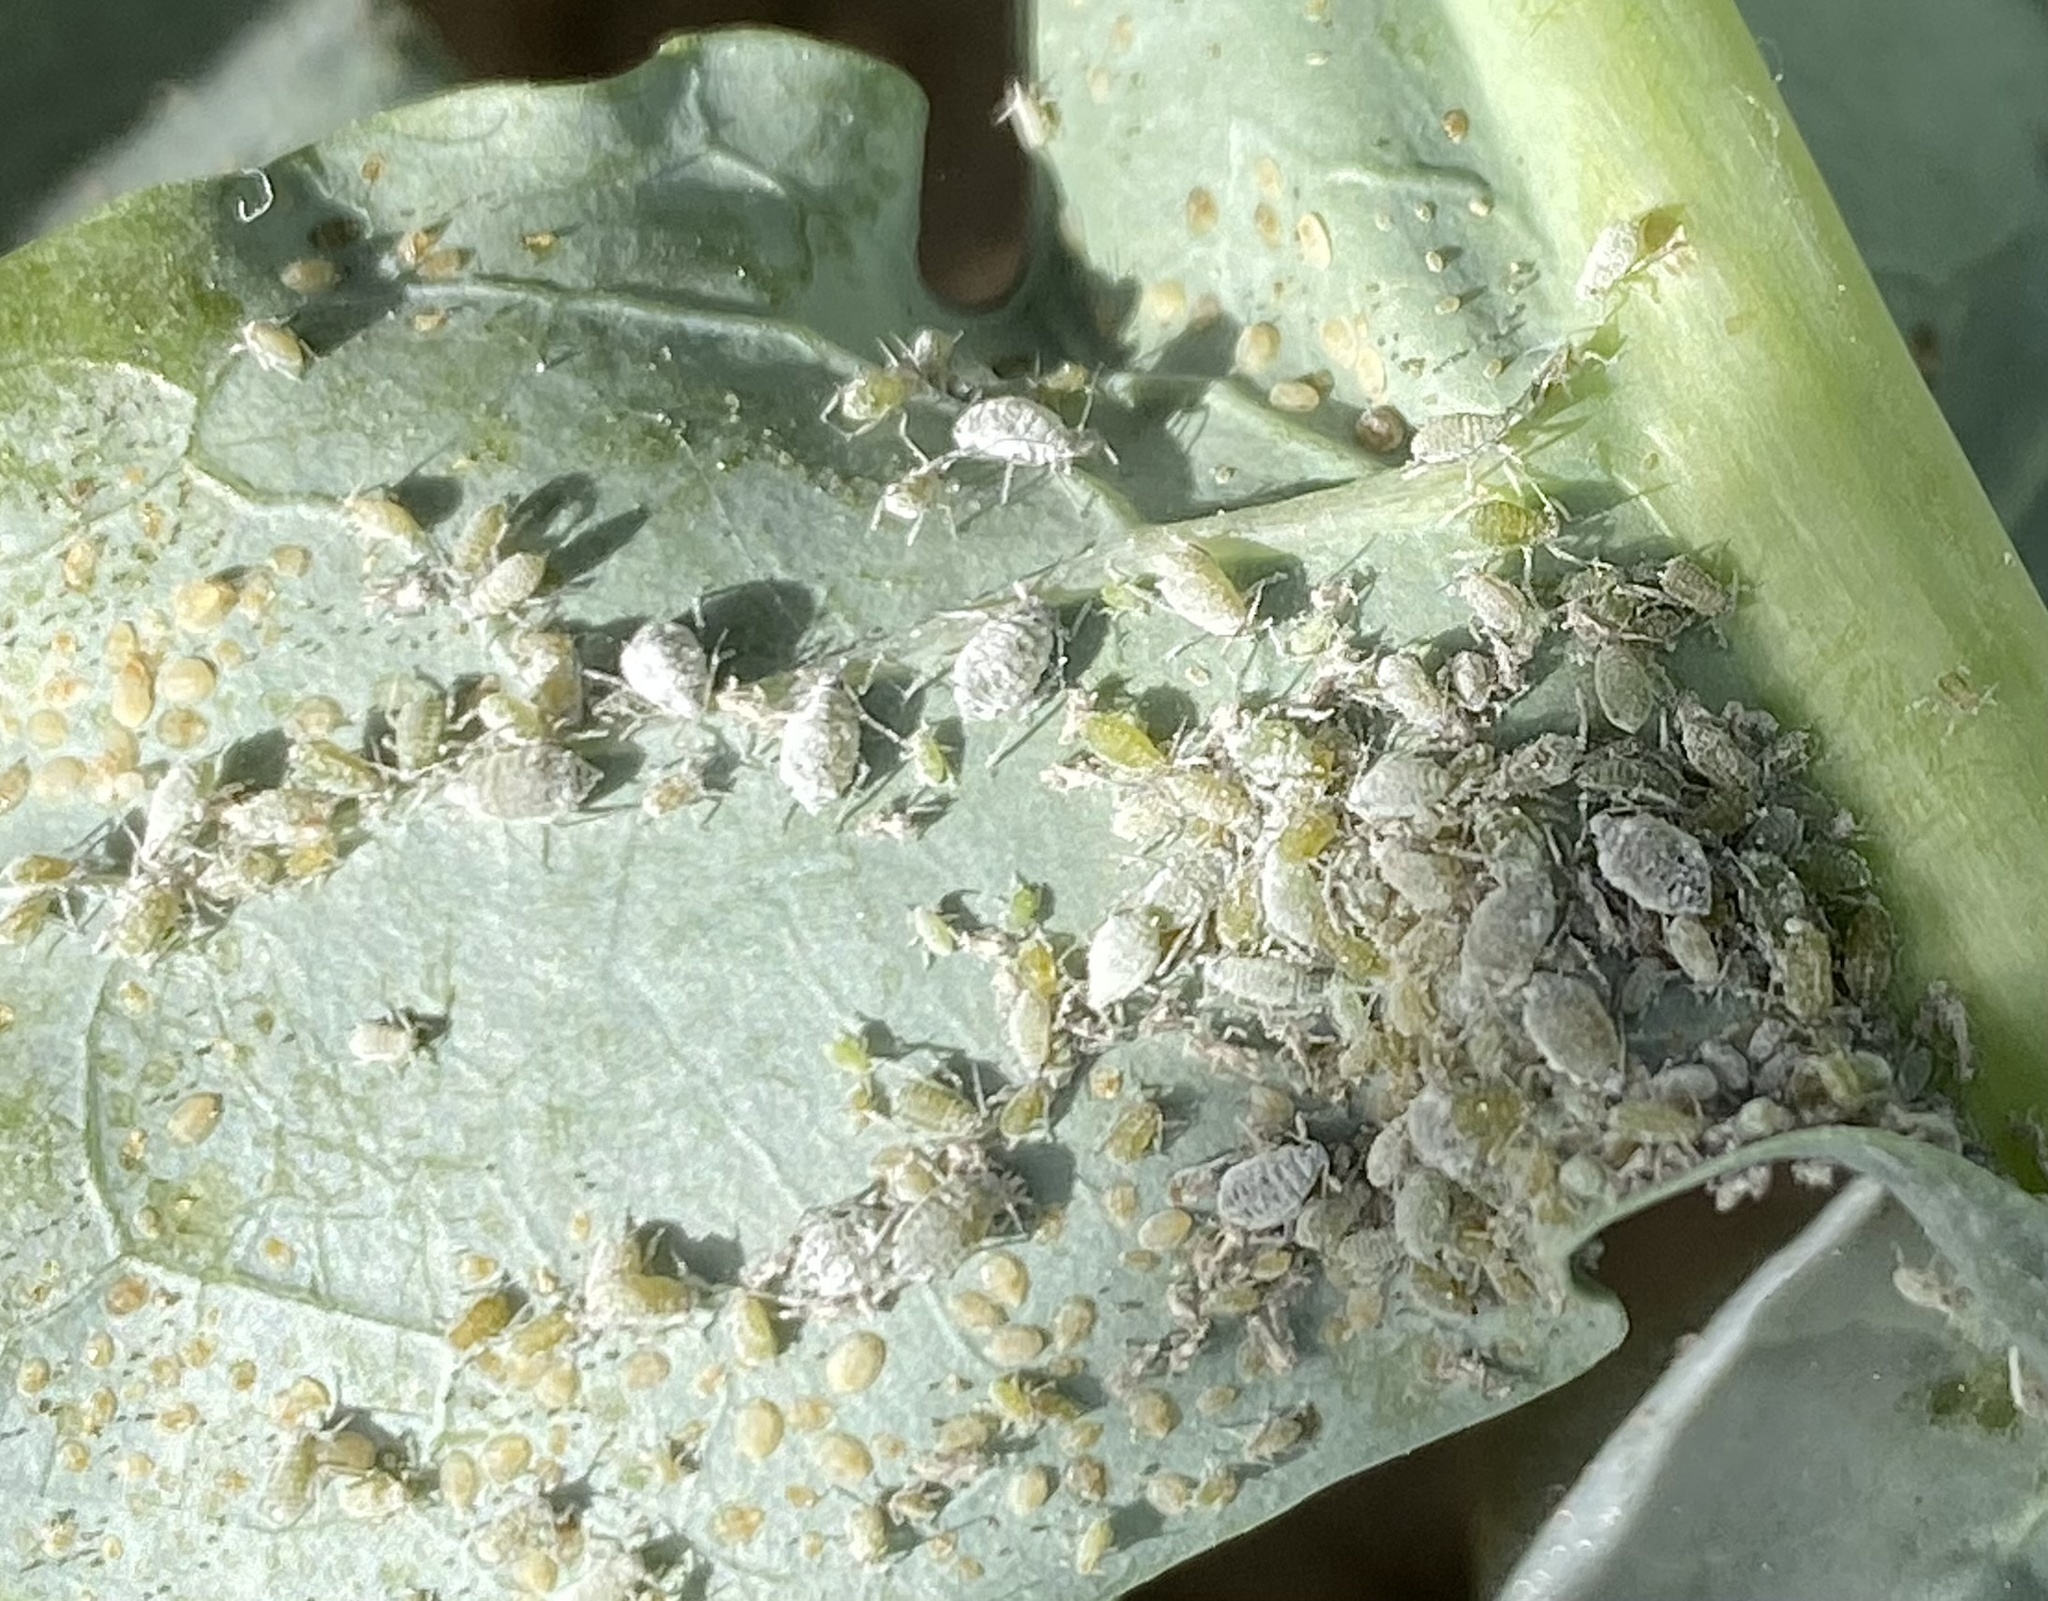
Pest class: cabbage_aphid